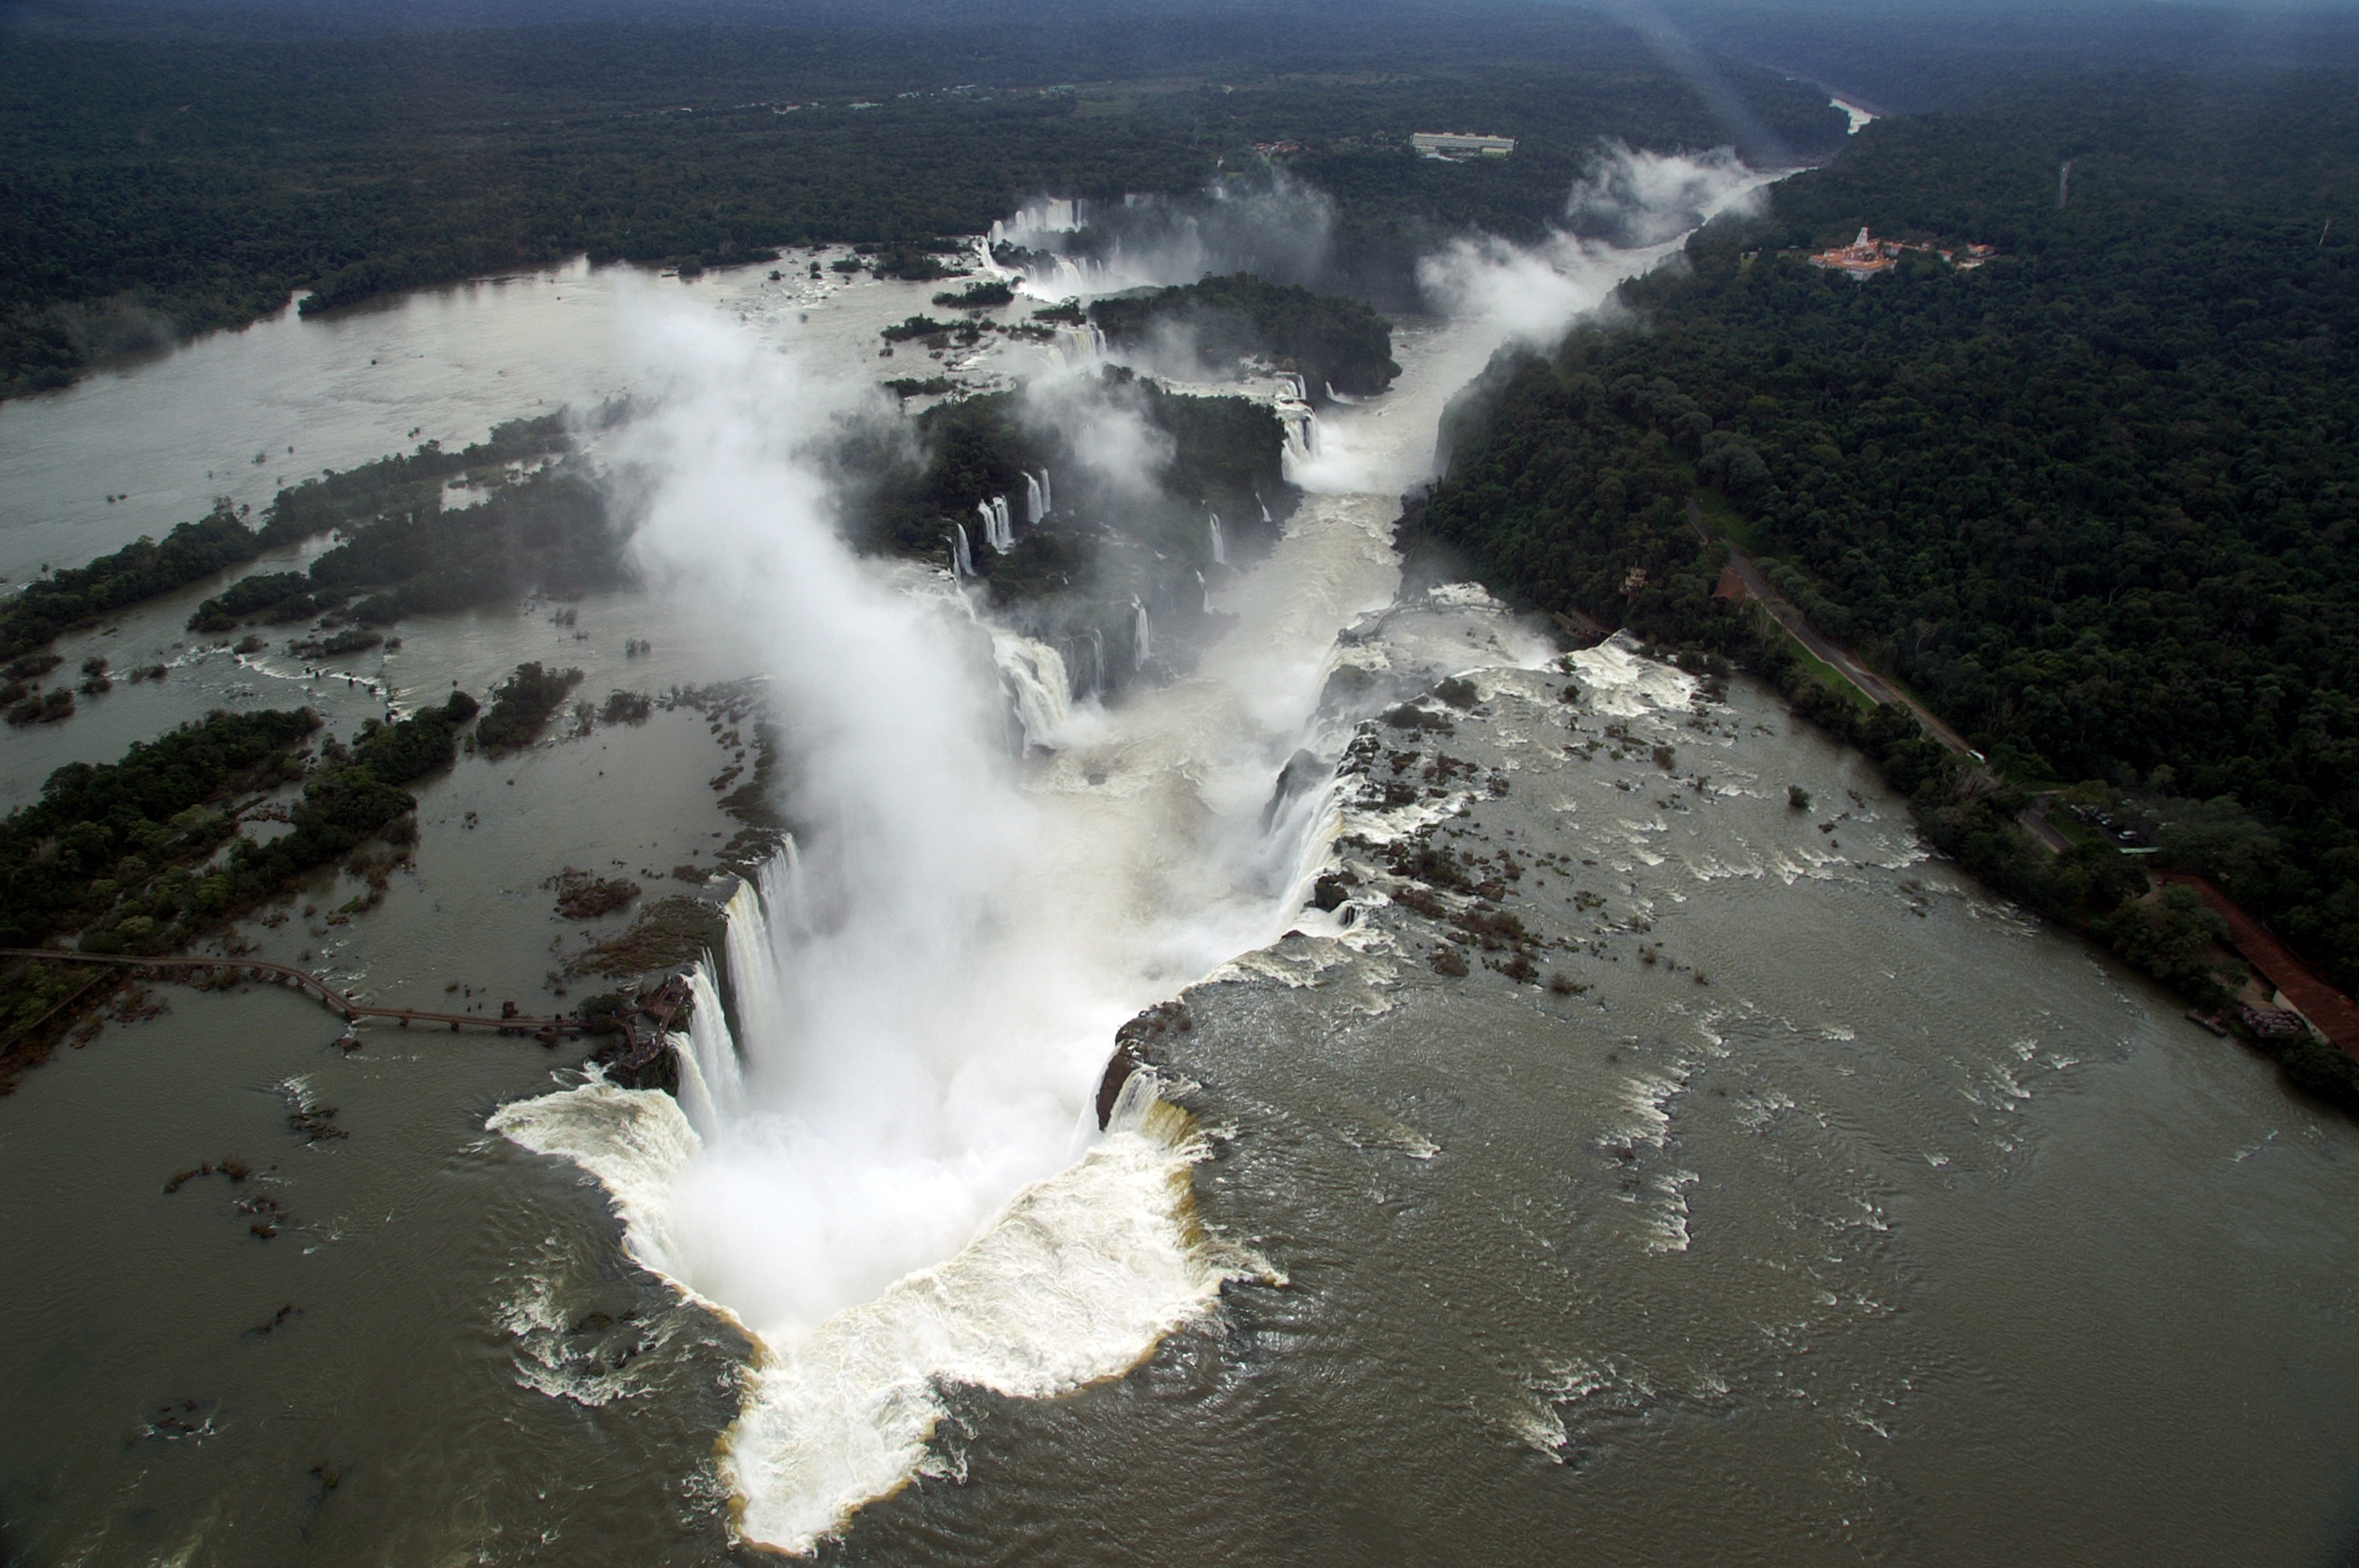
sea, coast, water, ocean, wave, river, weather, aerial view, body of water, waterfalls, iguacu, brazil, water feature, aerial photography, atmospheric phenomenon, atmosphere of earth, geological phenomenon, wind wave